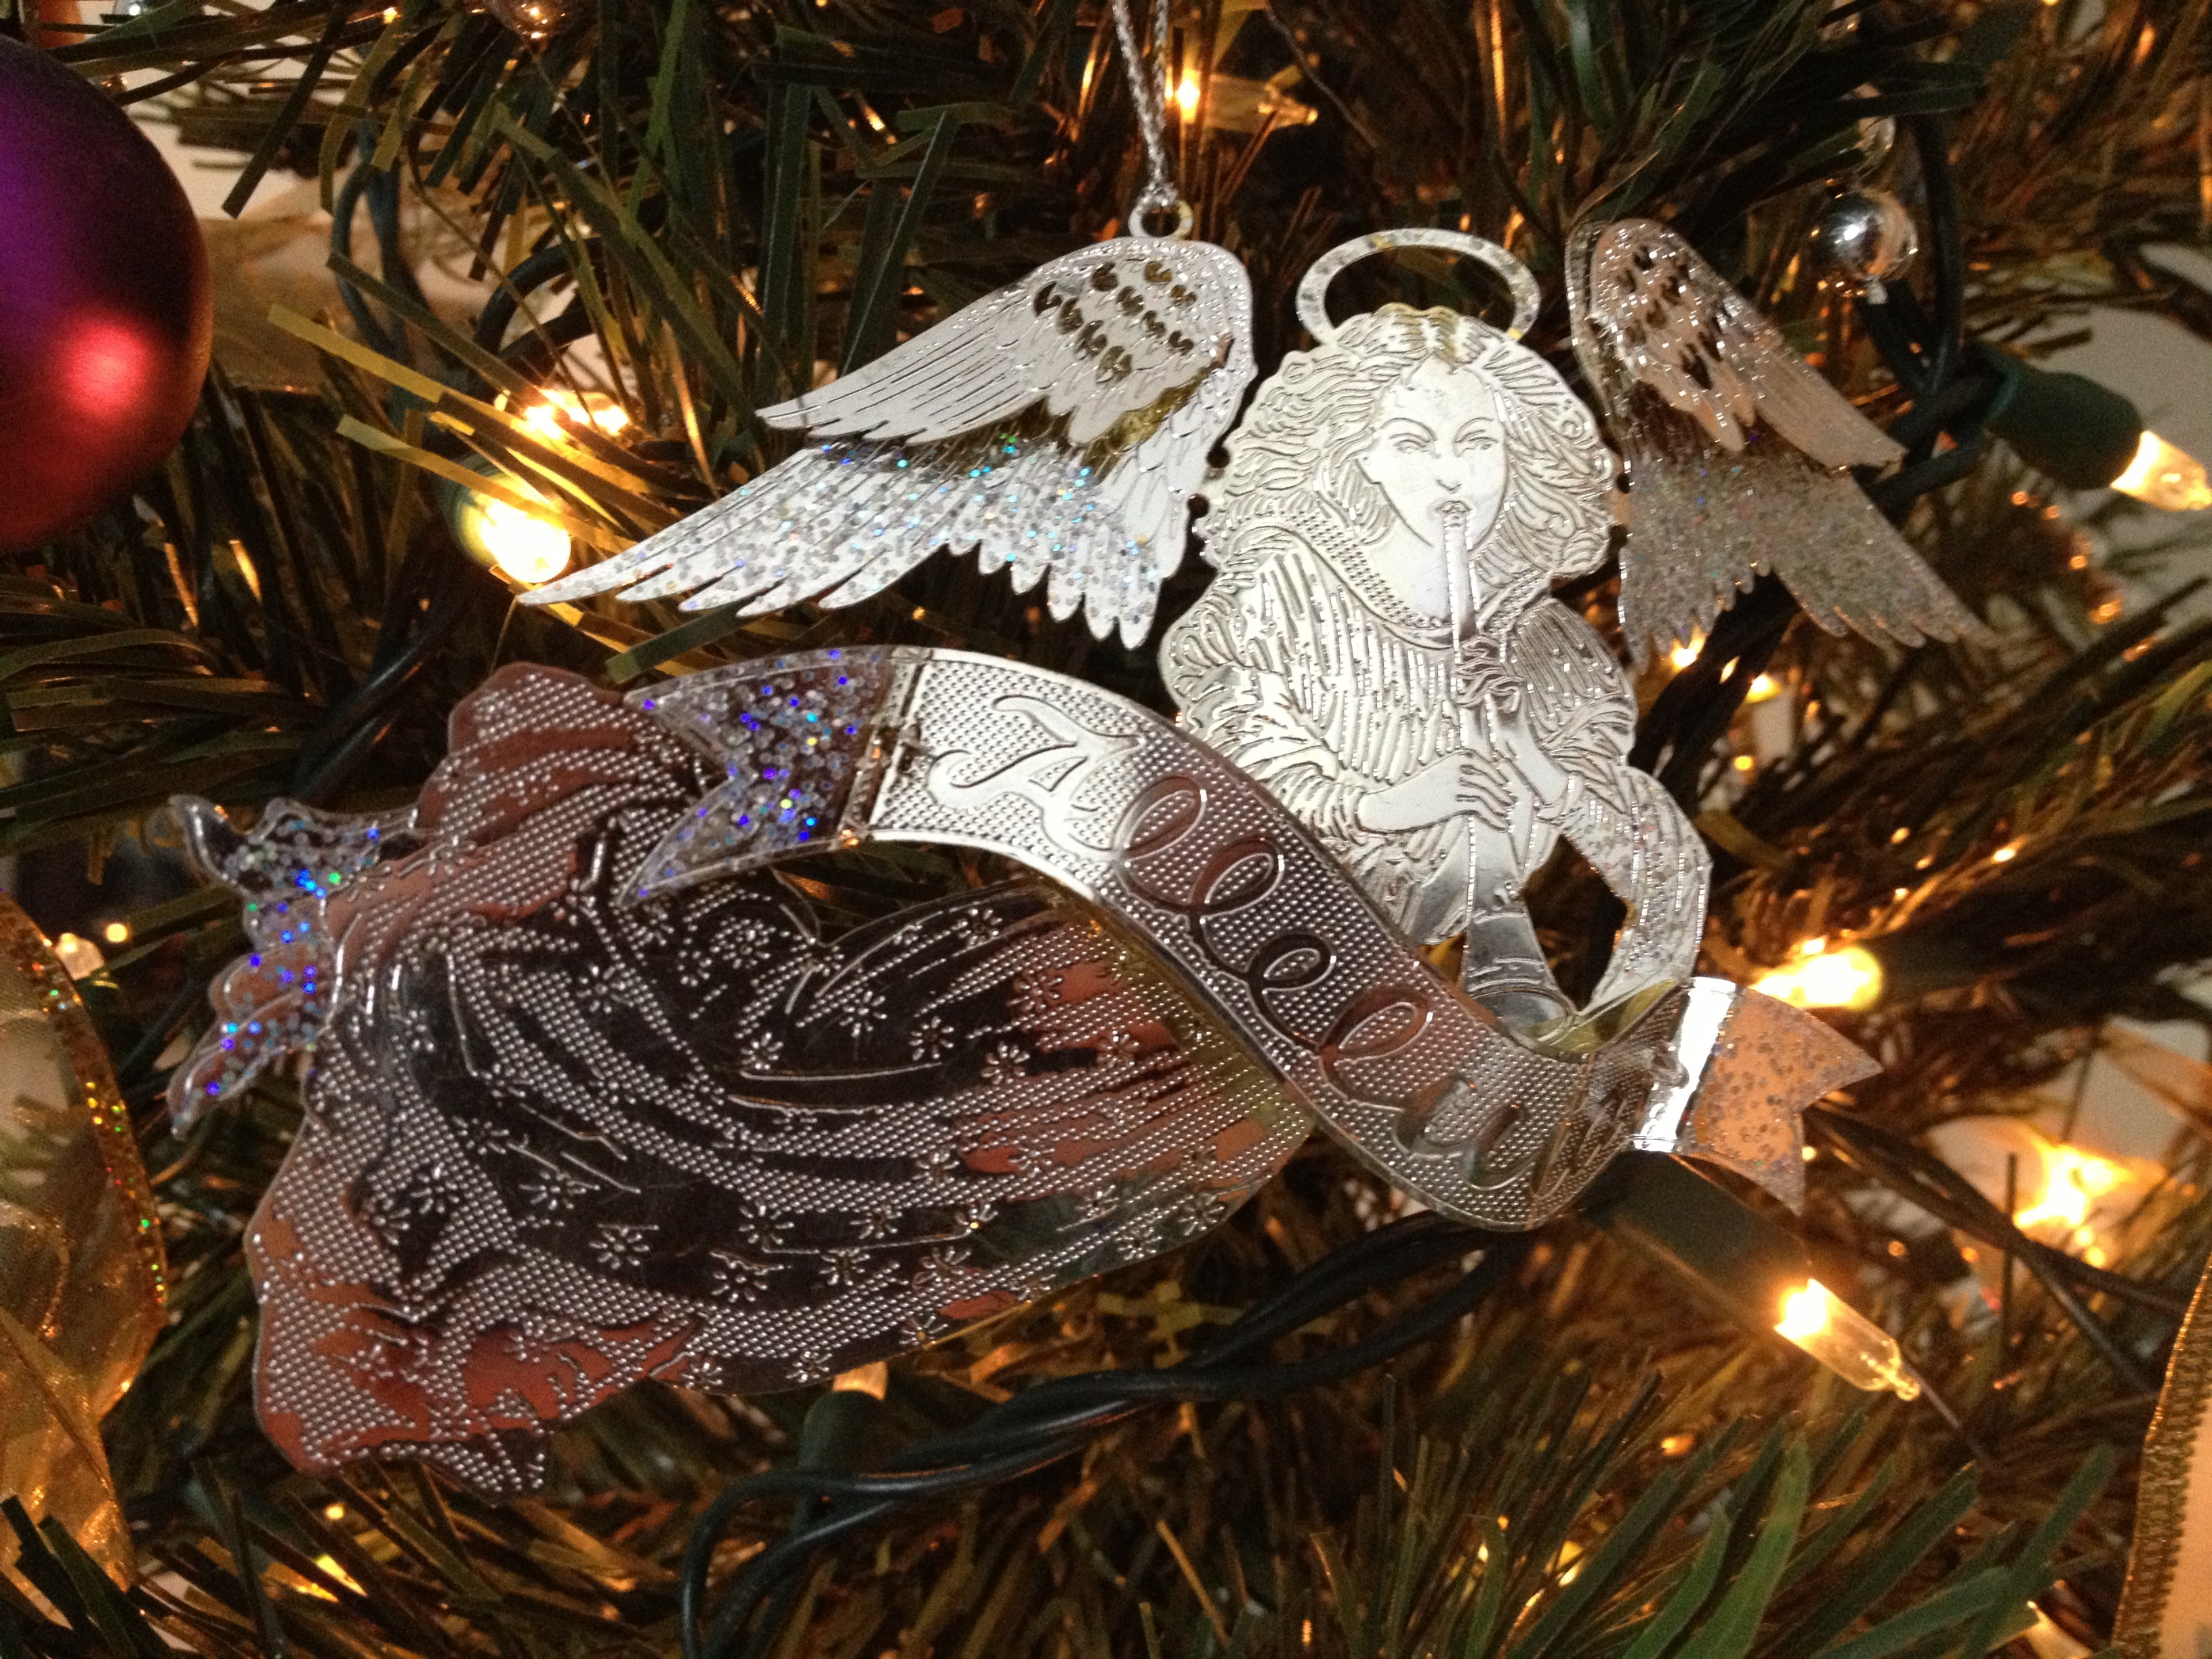
decoration, christmas, festive, christmas decoration, christmas angel, angel, wings, seasonal, december, xmas, merry